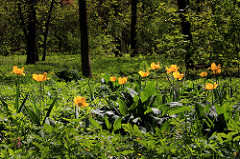
Flower: tulip